Reginald Gray (artist)

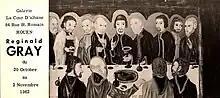
"The Last Supper" by Reginald Gray. Rouen, 1962.

On his way from London to Paris, Gray stopped in Rouen and came across Le Cour d'Albane, a small art gallery near the cathedral. The director of the gallery Andre Goupil suggested that Gray should hold an exhibition and bring works over from London. Gray agreed and a month later had his first French exhibition. In spite of good reviews, sales were not as good as they had been in London. He found a cheap room on the Rue des Fosses Louis VIII and passed a severe winter there. He became a pavement artist, copying Raphael, Domenico Ghirlandaio, and other Florentine masters on the ground. A year later conditions improved when he got long periods of work as an extra in the , mostly in Opera. In spite of the rough life, Gray exhibited at the Salon des Artistes Normands at the Musée des Beaux-Arts for three successive years before he eventually moved on to Paris.